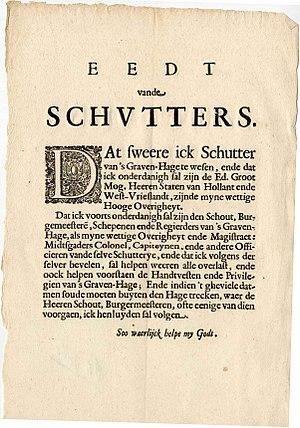
Le serment des gardes civiques de La Haye.